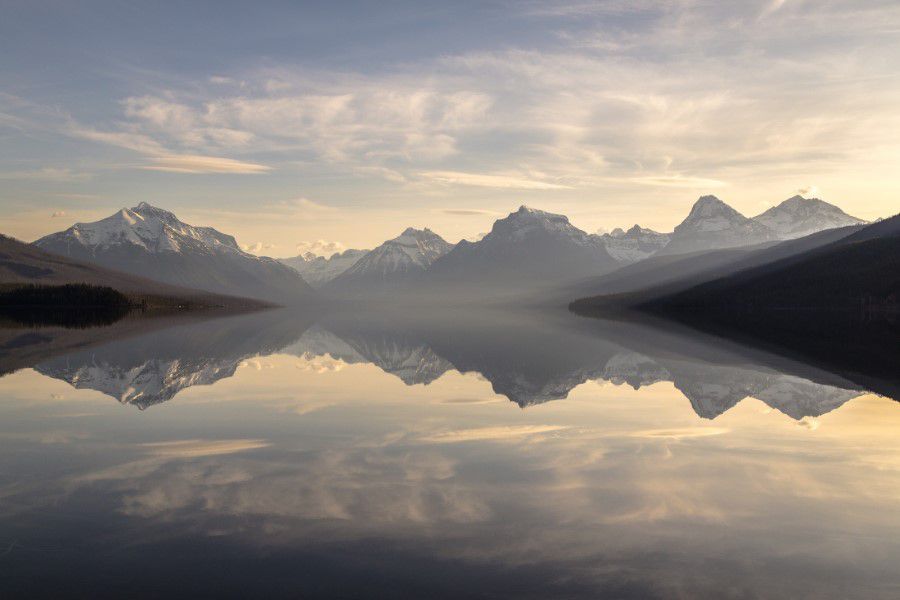
sky, reflection, nature, mountain, mountainous landforms, mountain range, cloud, atmospheric phenomenon, highland, natural landscape, lake, morning, wilderness, calm, atmosphere, alps, sound, loch, horizon, fell, landscape, hill, fjord, sunlight, bank, dawn, massif, tarn, lake district, evening, ridge, reservoir, summit, cumulus, sea, glacial landform, mount scenery, meteorological phenomenon, symmetry, glacial lake, world, glacier, mist